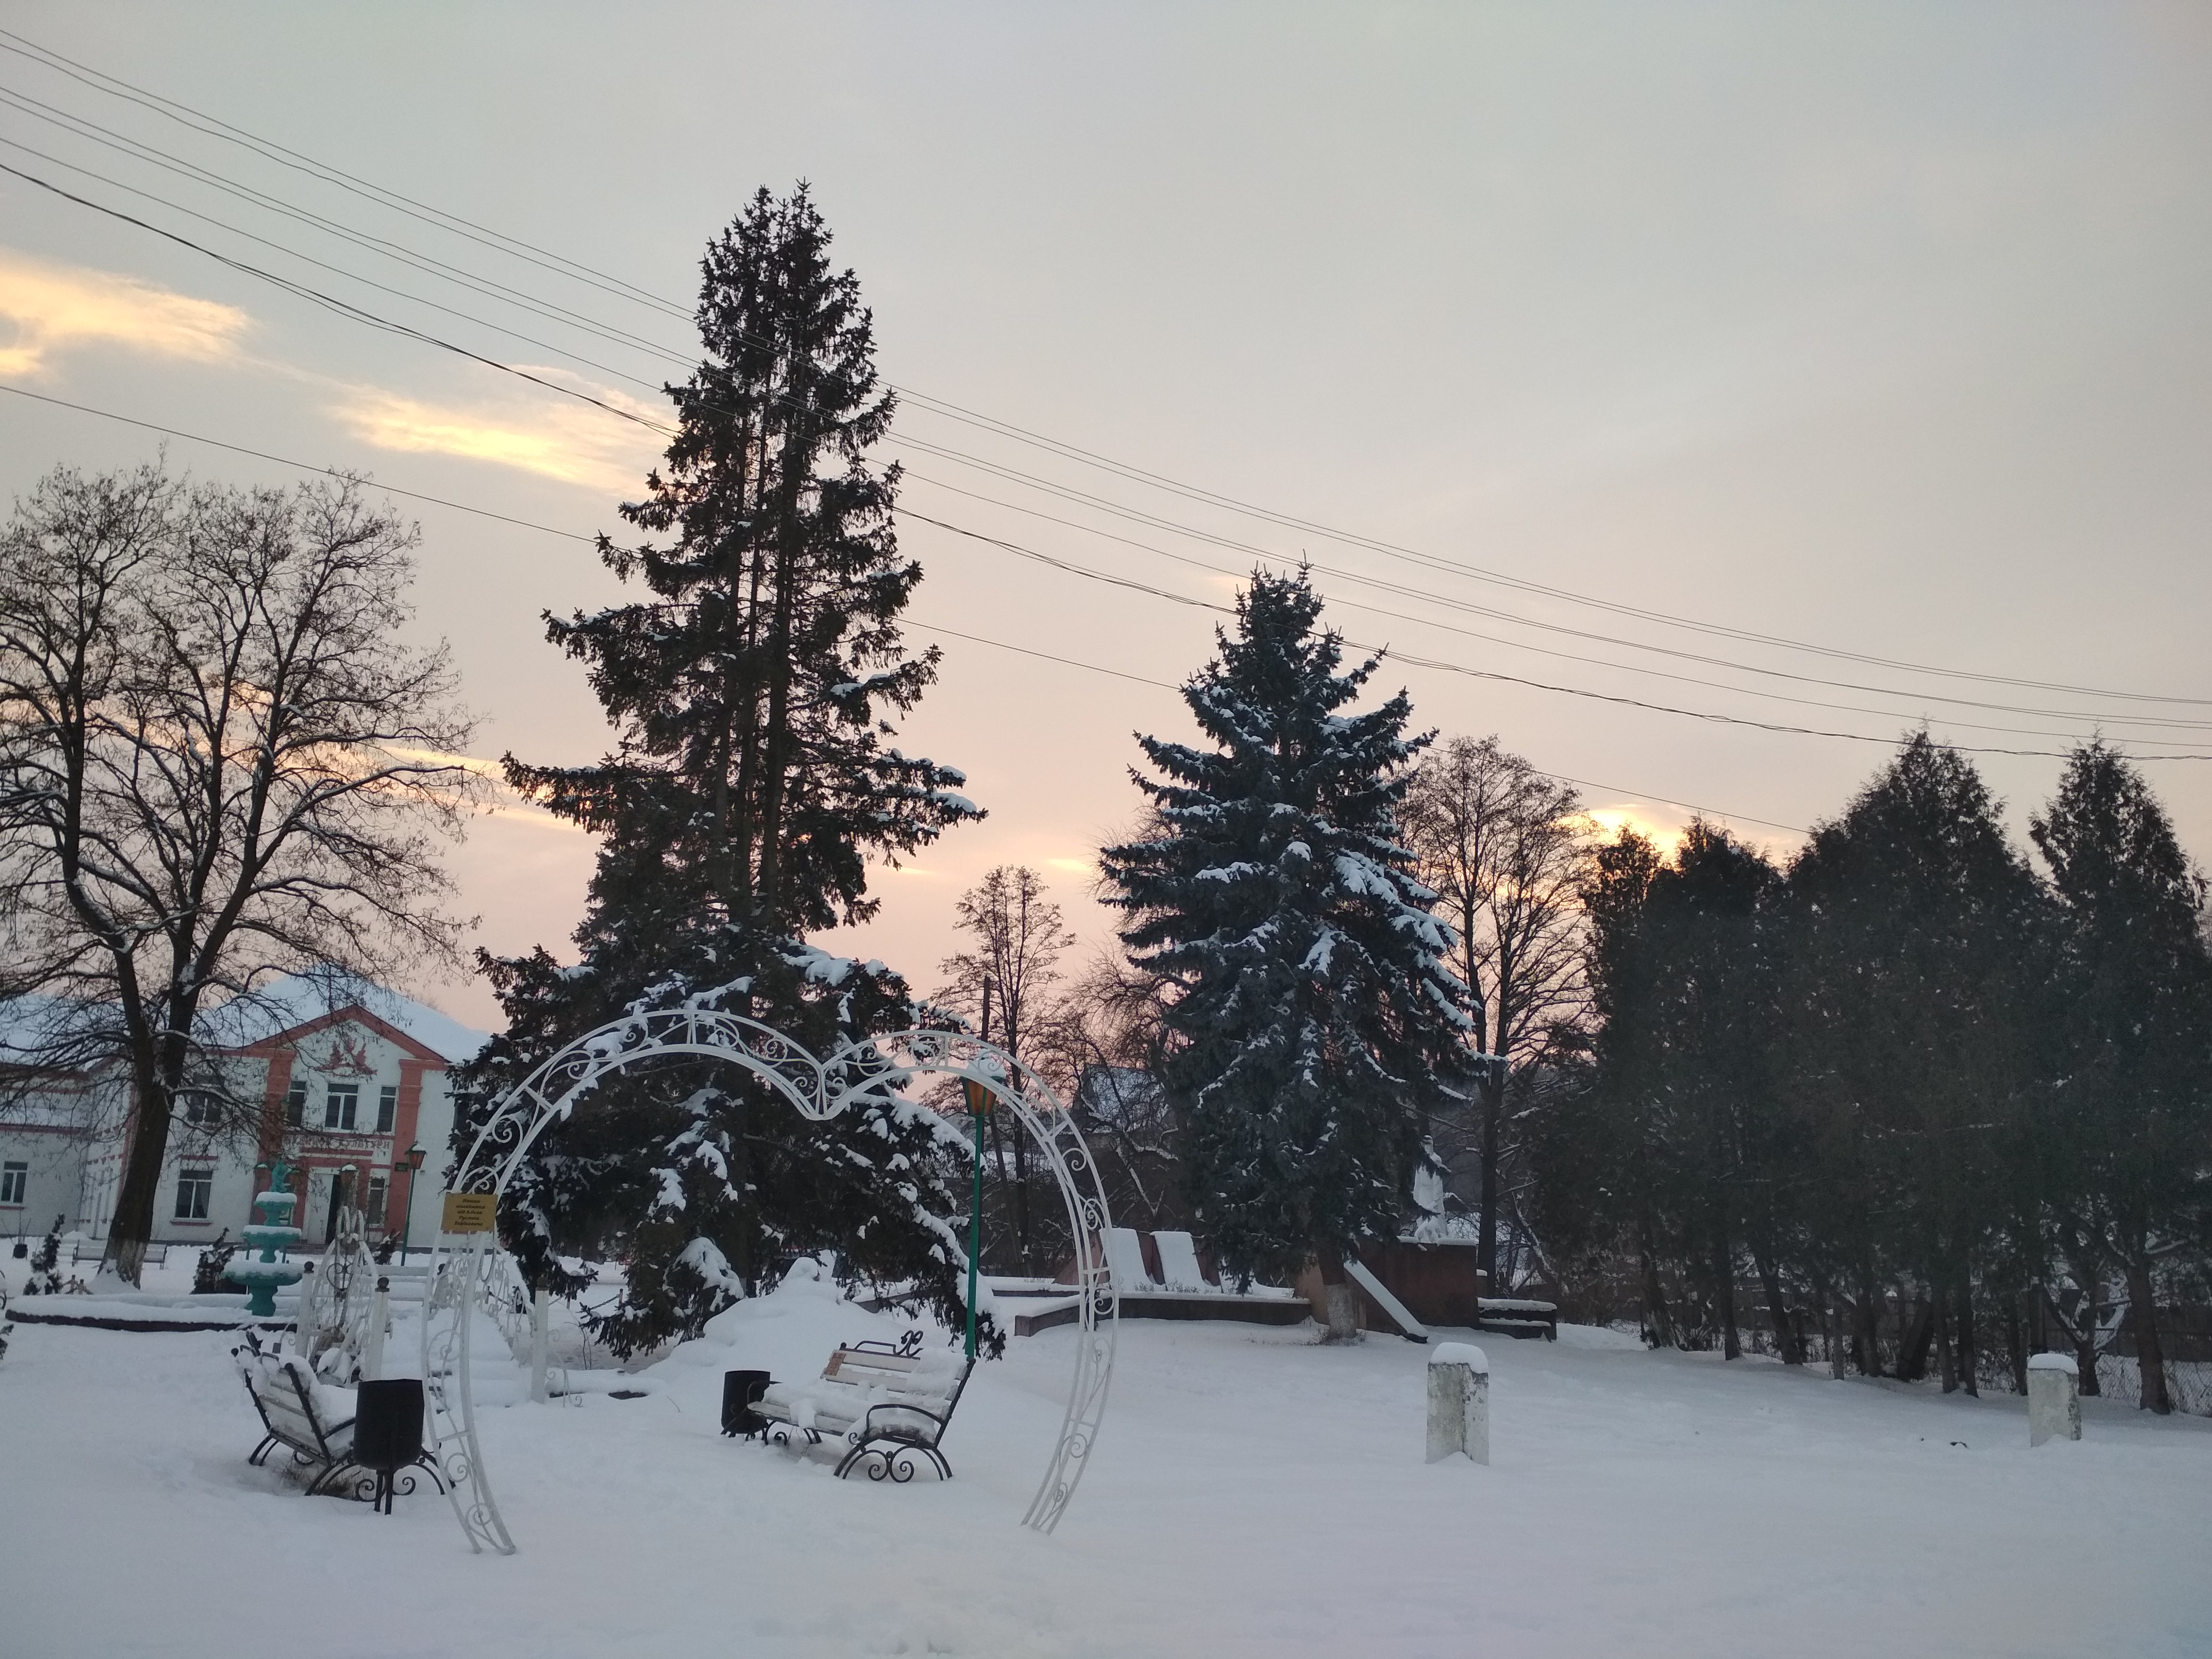
natural, sunset, winter, park, tree, snow, sky, freezing, morning, evening, woody plant, frost, fir, plant, spruce, branch, cloud, geological phenomenon, conifer, pine family, ice, winter storm, pine, blizzard, mountain, evergreen, landscape, slope, home, forest